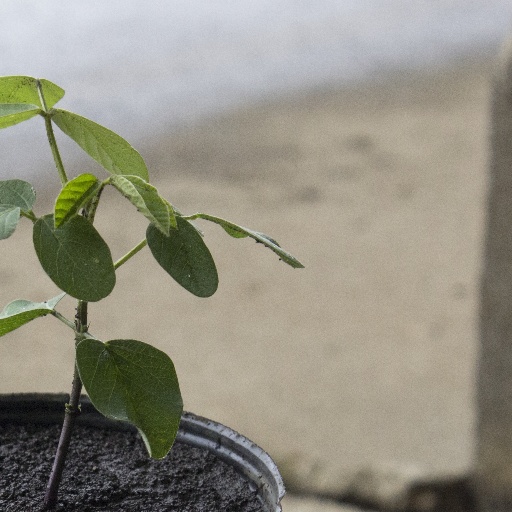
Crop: soybean